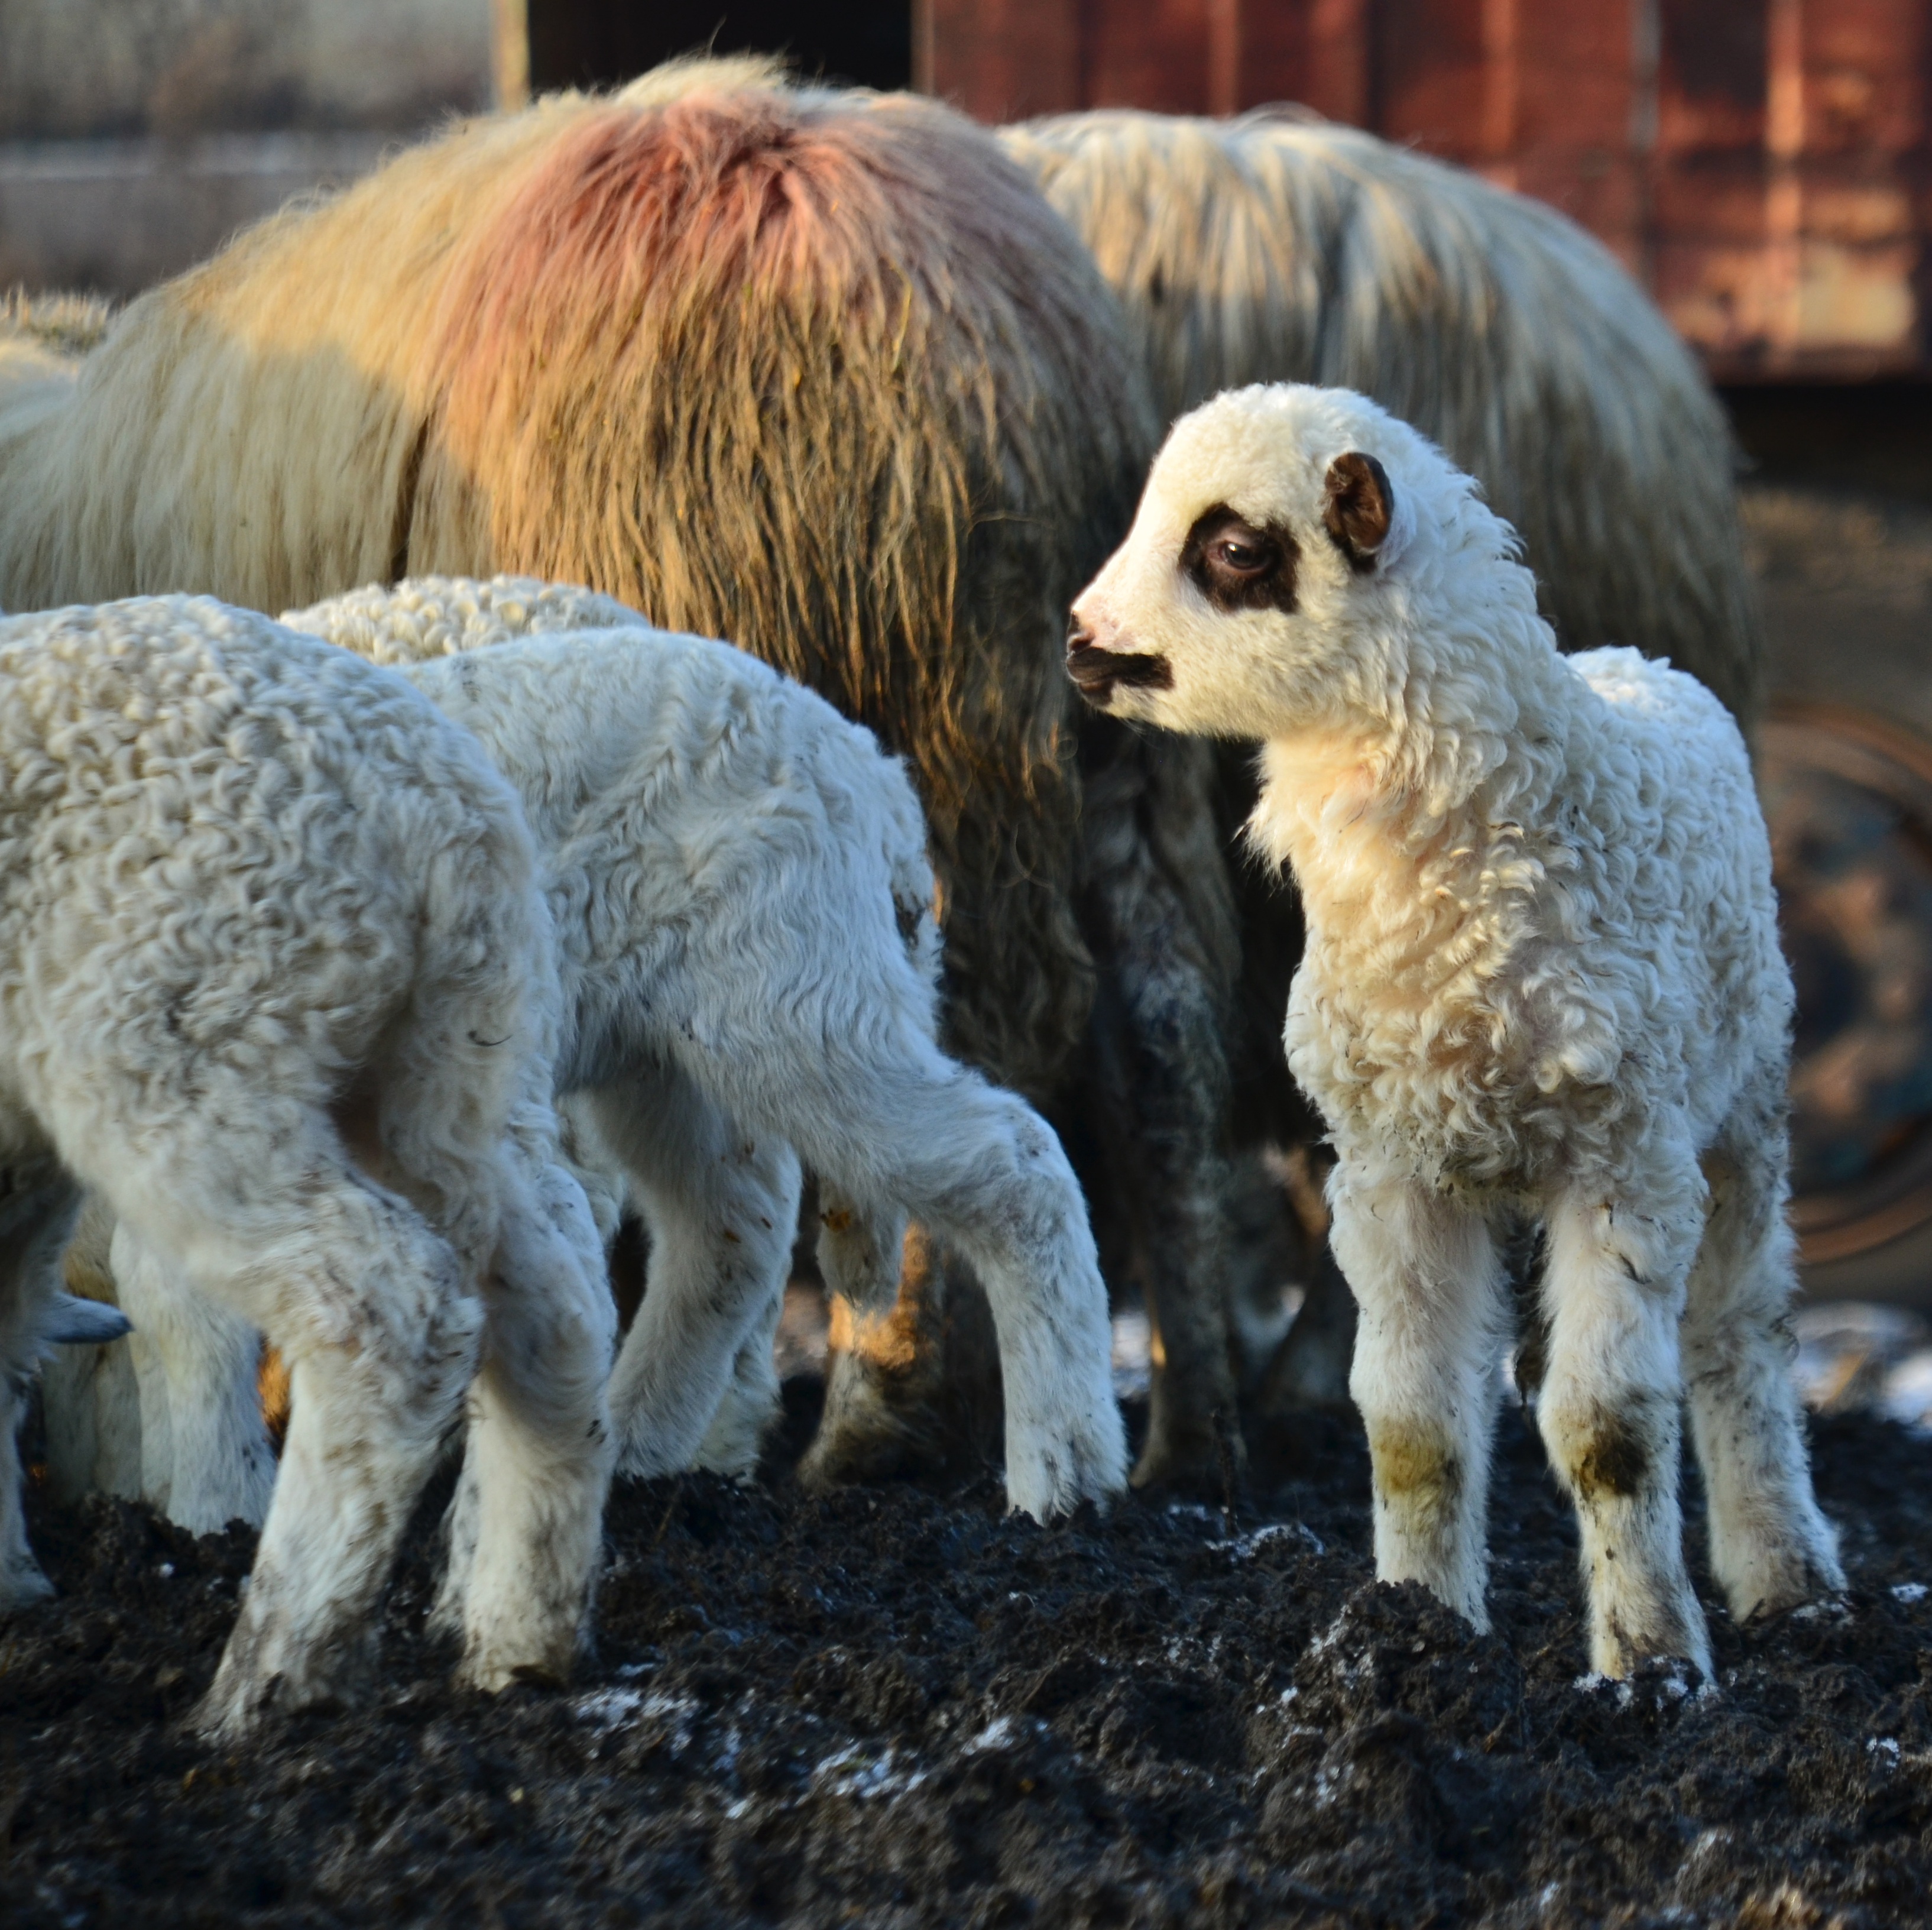
nature, wildlife, herd, grazing, sheep, mammal, fauna, animals, vertebrate, sheeps, kisb r ny